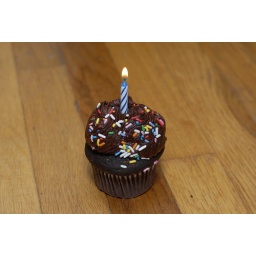
This was in my mail box when I got home (of course not on fire).